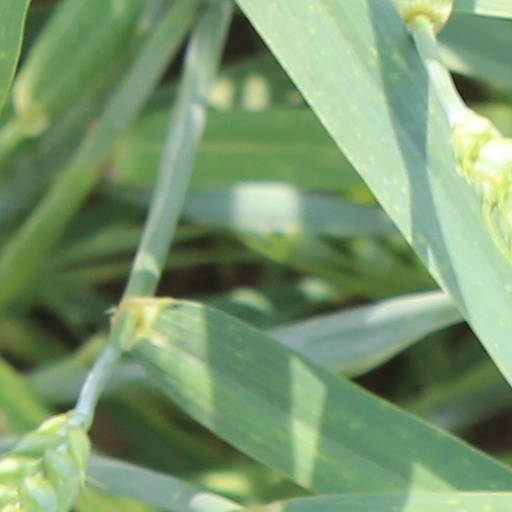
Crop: wheat